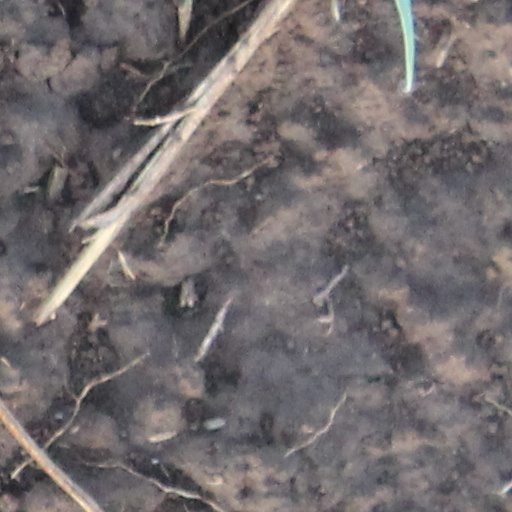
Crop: wheat